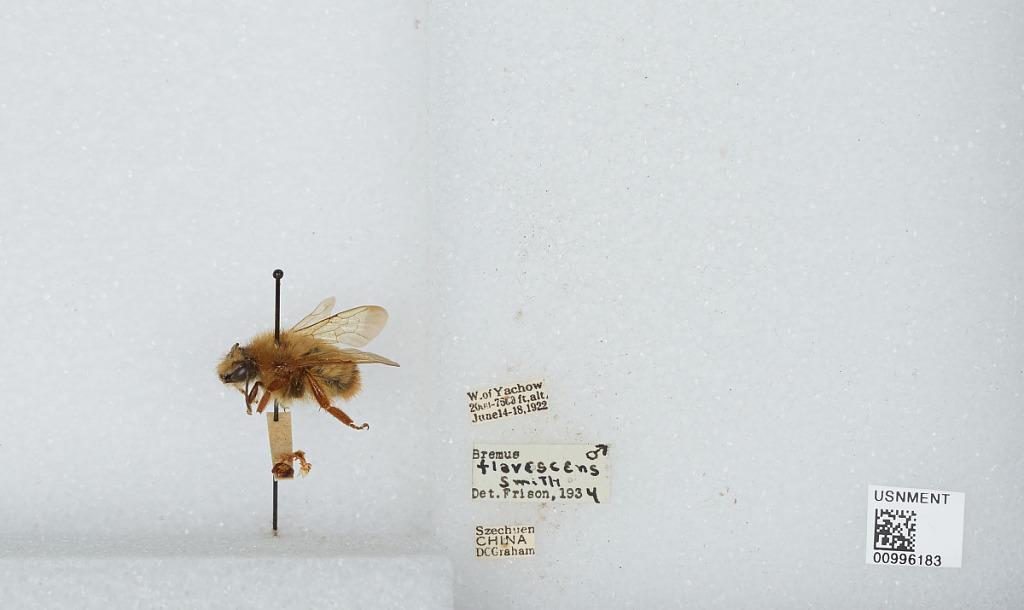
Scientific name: Bombus (Pyrobombus) flavescens Smith
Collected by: D. Graham
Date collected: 1922-6-14
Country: China
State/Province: Sichuan
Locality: West of Yucheng [Yachow]
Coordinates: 30.0247, 102.894
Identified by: Frison